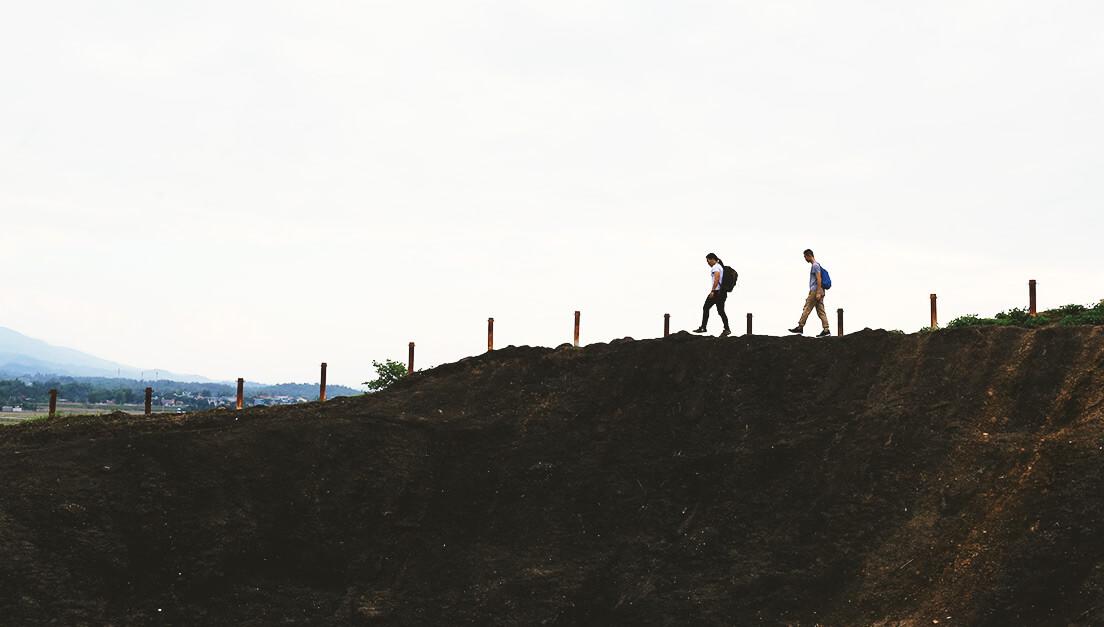
có một cô gái đang đi bộ ở phía trước chàng trai